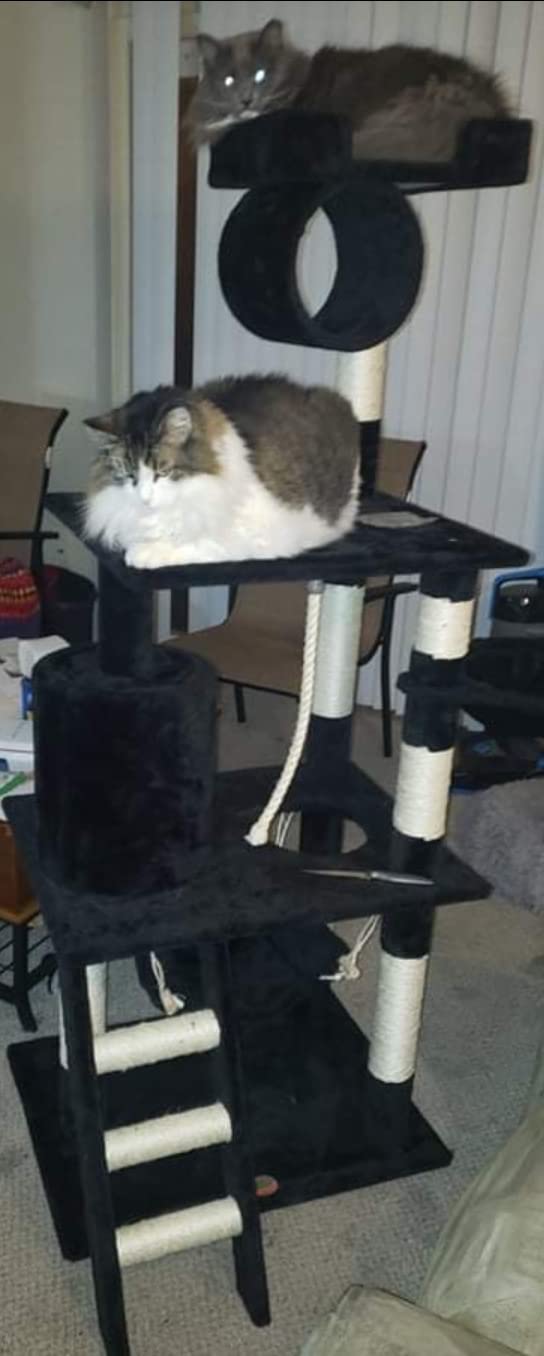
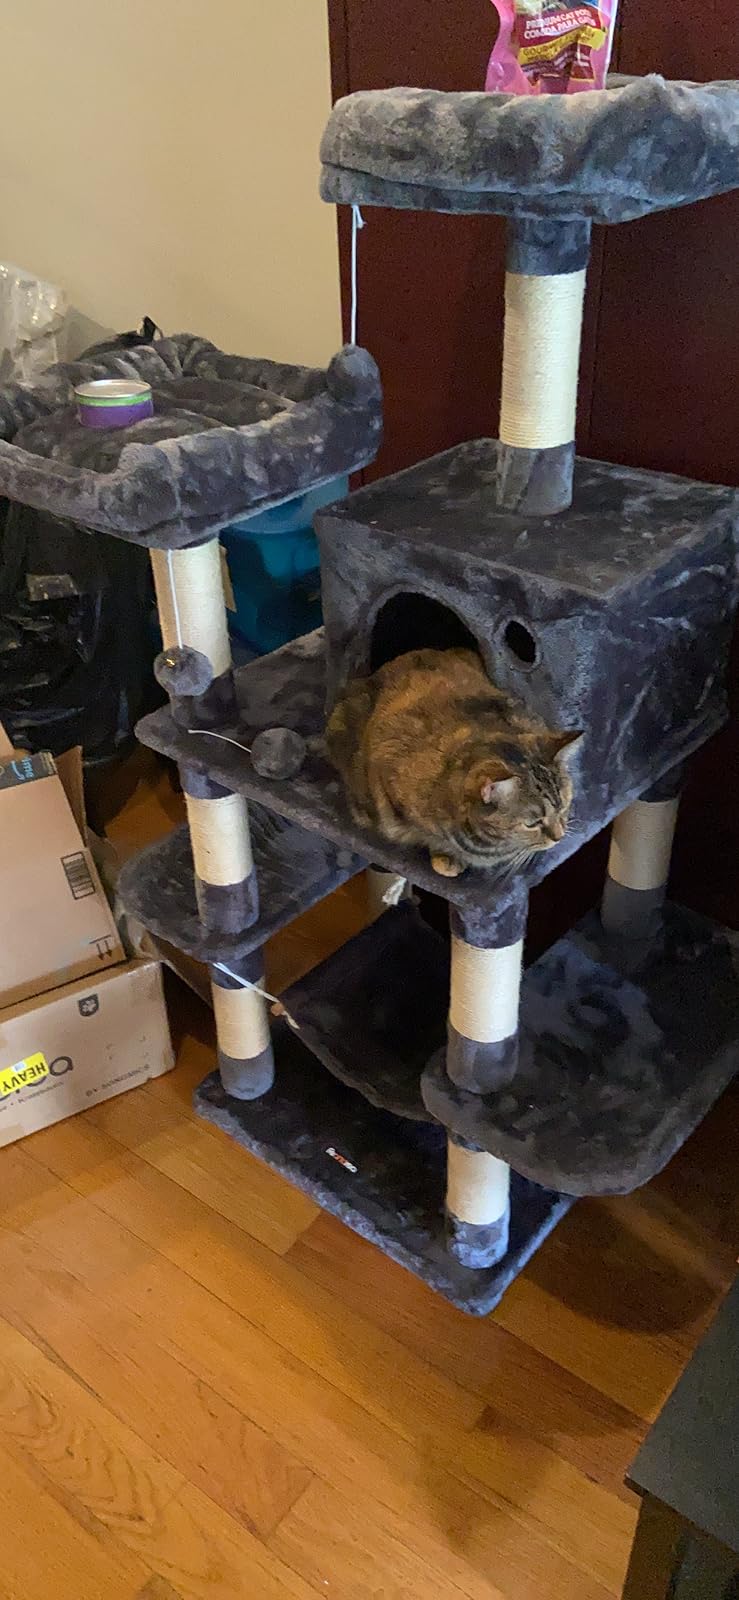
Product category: items_cat tree
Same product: no